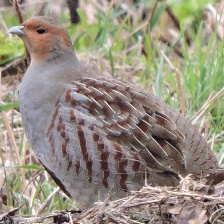
Species: GRAY PARTRIDGE
Scientific name: PERDIX PERDIX
ImageNet parent category: partridge